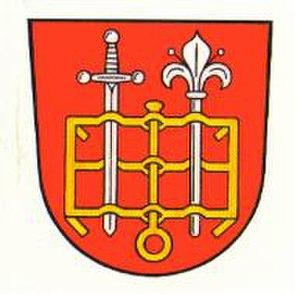
Westhausen est une commune allemande de l'arrondissement de Hildburghausen, Land de Thuringe.